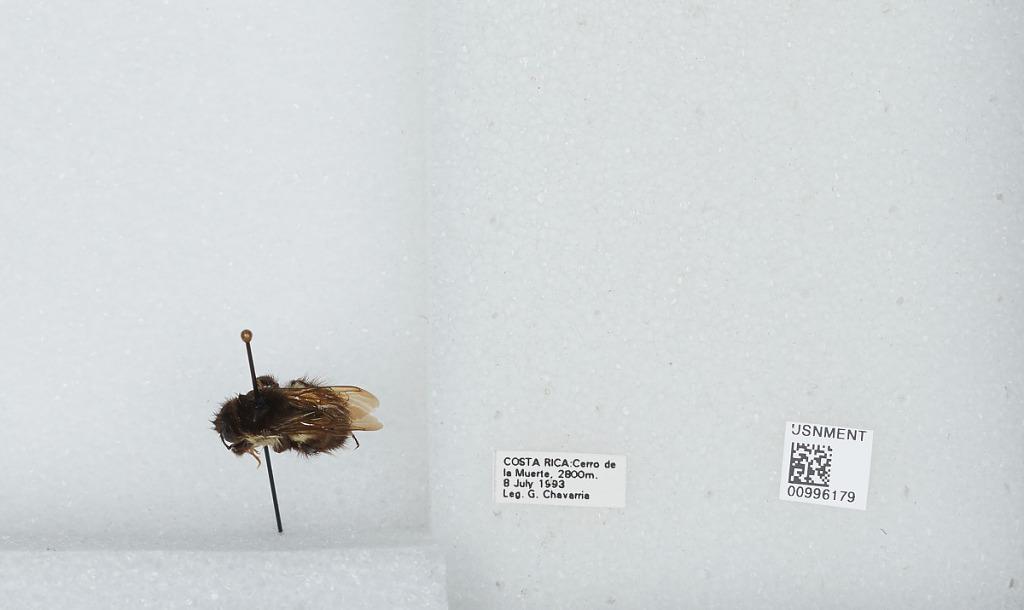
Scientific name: Bombus (Pyrobombus) ephippiatus (Say)
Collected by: G. Chavarria
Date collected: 1993-7-8
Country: Costa Rica
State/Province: San Jose
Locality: Cerro de la Muerte
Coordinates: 9.5583, -83.7239